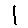
Label: 1